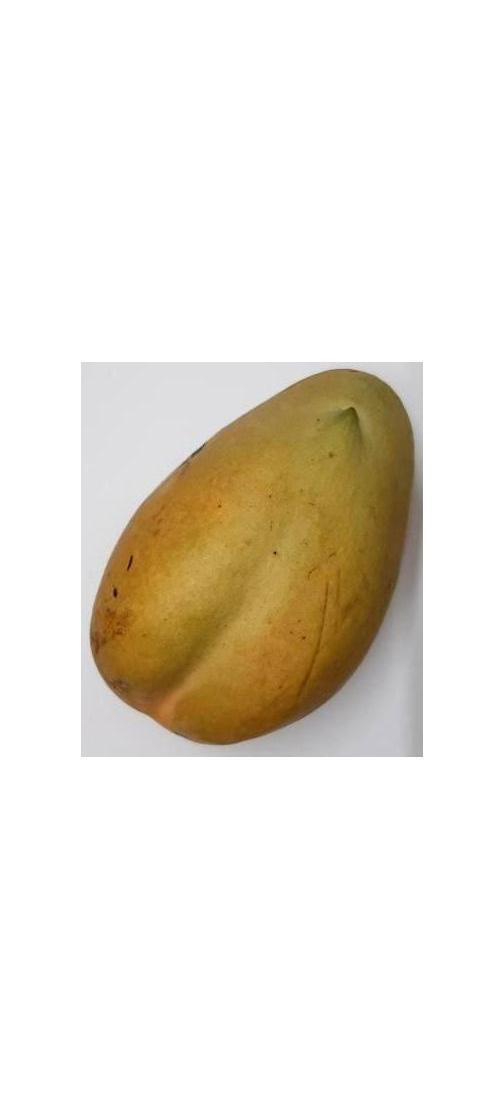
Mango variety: Bari-11